Juana Martinez-Neal

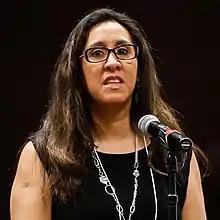
Juana Martinez-Neal in 2016

Juana Martinez-Neal is a Peruvian American children's book author and illustrator. Her debut book as an author and illustrator, "Alma and How She Got Her Name", was well reviewed and won a 2019 Caldecott Honor.